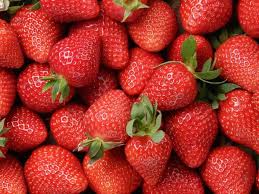
Label: Strawberry